Ceres (mythology)

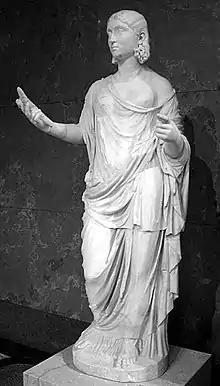
Funerary statue of an unknown woman, depicted as Ceres holding wheat. Mid 3rd century AD. (Louvre)

From at least the mid-republican era, an official, joint cult to Ceres and Proserpina reinforced Ceres' connection with Roman ideals of female virtue. The promotion of this cult coincides with the rise of a plebeian nobility, an increased birthrate among plebeian commoners, and a fall in the birthrate among patrician families. The late Republican "Ceres Mater" (Mother Ceres) is described as "genetrix" (progenitress) and "alma" (nourishing); in the early Imperial era she becomes an Imperial deity, and receives joint cult with Ops Augusta, Ceres' own mother in Imperial guise and a bountiful genetrix in her own right. Several of Ceres' ancient Italic precursors are connected to human fertility and motherhood; the Pelignan goddess "Angitia Cerealis" has been identified with the Roman goddess Angerona (associated with childbirth).